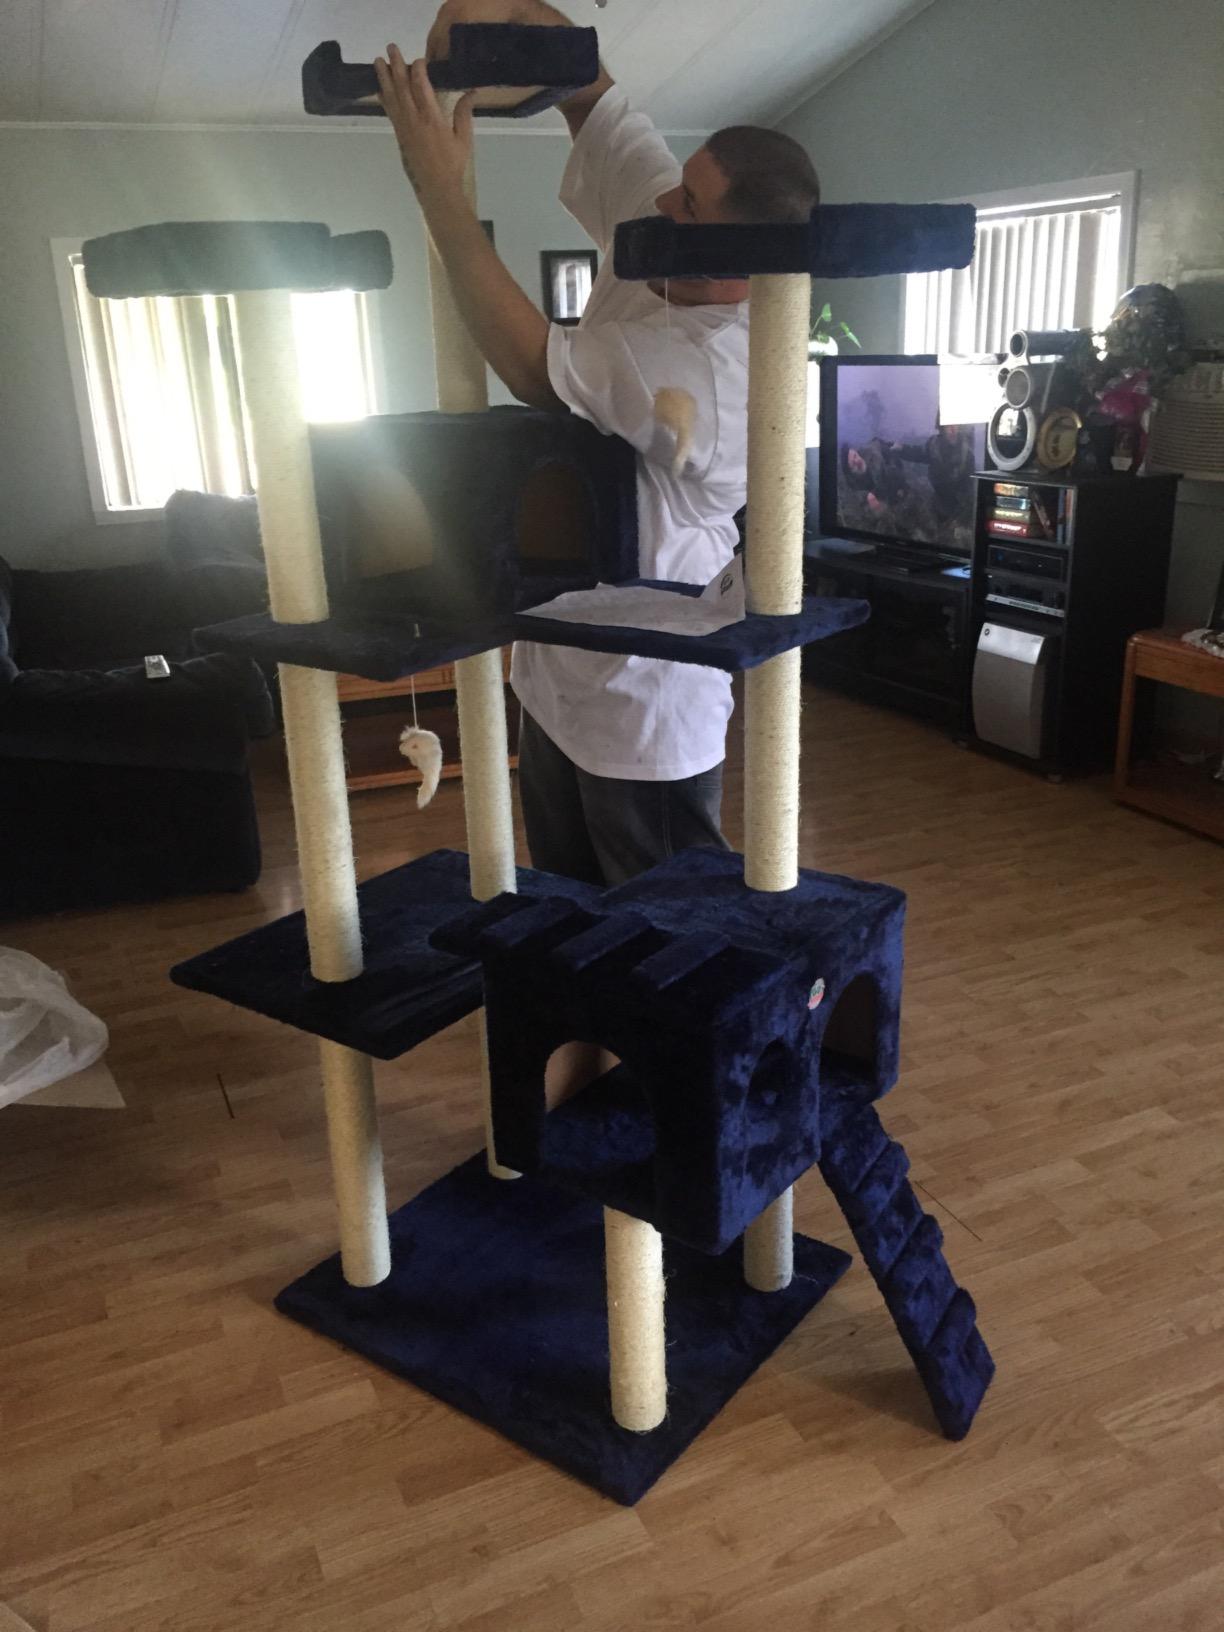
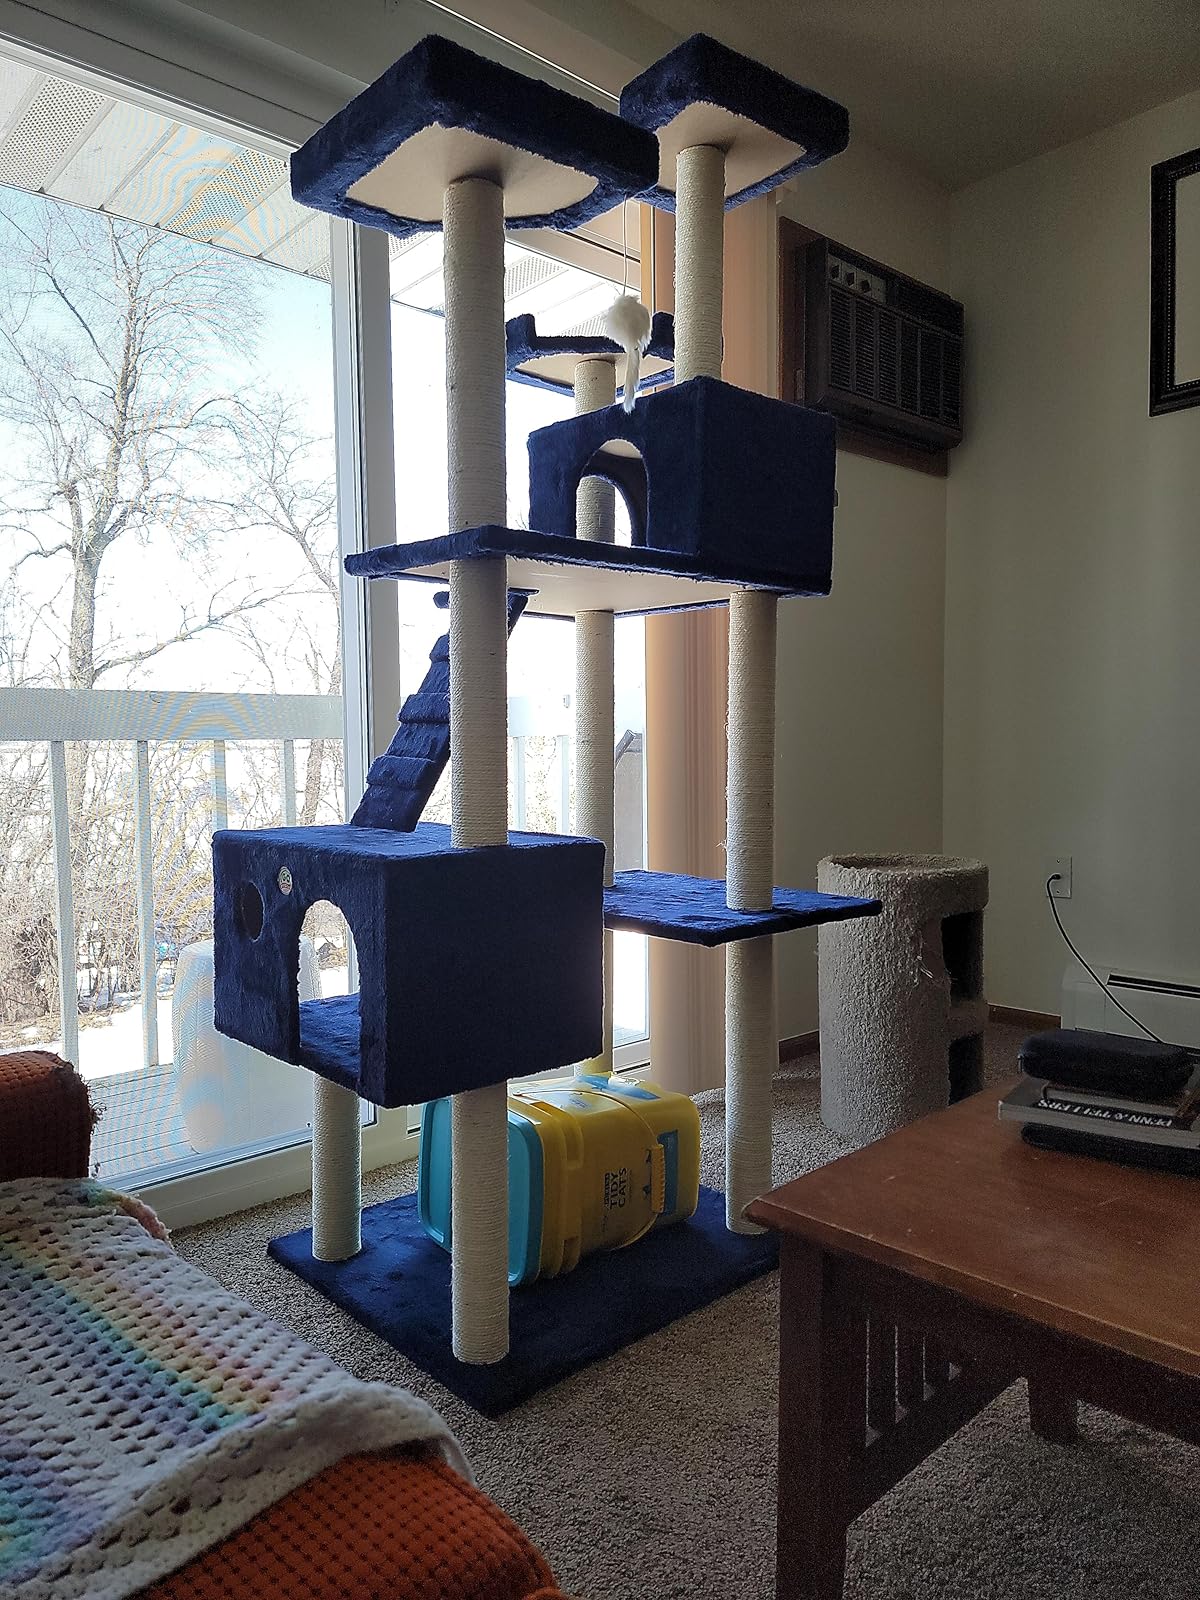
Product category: items_cat tree
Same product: yes